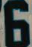
Number: 6